Titanosauria

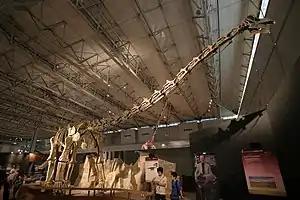
Unnamed titanosaur from Japan labelled "Xinghesaurus"

The heads of titanosaurs are poorly known. However, several different cranial morphologies are apparent. In some species, such as "Sarmientosaurus", the head resembled that of brachiosaurids. In others, such as "Rapetosaurus" and "Nemegtosaurus", the head resembled that of diplodocids. In some titanosaurs, the skull was especially diplodocid-like due to square-shaped jaws; the titanosaur "Antarctosaurus" is especially similar to the rebbachisaurid "Nigersaurus". Titanosaurs had small heads, even when compared with other sauropods. The head was also wide, similar to the heads of "Camarasaurus" and "Brachiosaurus," though somewhat more elongated. Titanosaurian nostrils were large ("macronarian") and all had crests formed by the nasal bones. Their teeth were either somewhat spatulate (spoon-like) or like pegs or pencils, but were always very small.